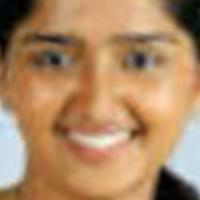
Age group: age 21-30